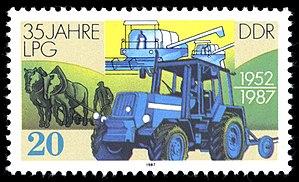
Une Landwirtschaftliche Produktionsgenossenschaft est une exploitation agricole de type collectif dans la République démocratique allemande. Ces types d'exploitations ont démarré dans les années 1950, avant d'atteindre une taille industrielle dans les années 1960. Après la chute de la RDA, elles sont soit démantelées, soit transformées.